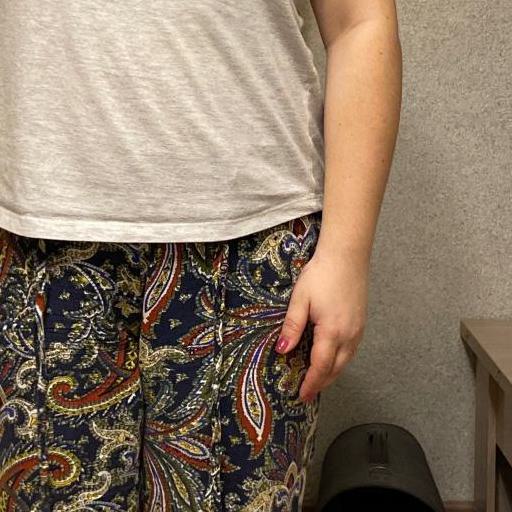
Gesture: no_gesture